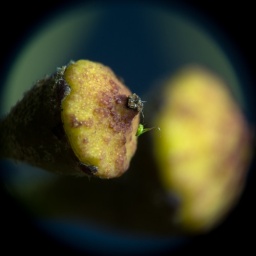
&lt;i&gt;Hedera helix&lt;/i&gt; (Ivy): developing fruits from plant growing in a garden in Edinburgh, Scotland.